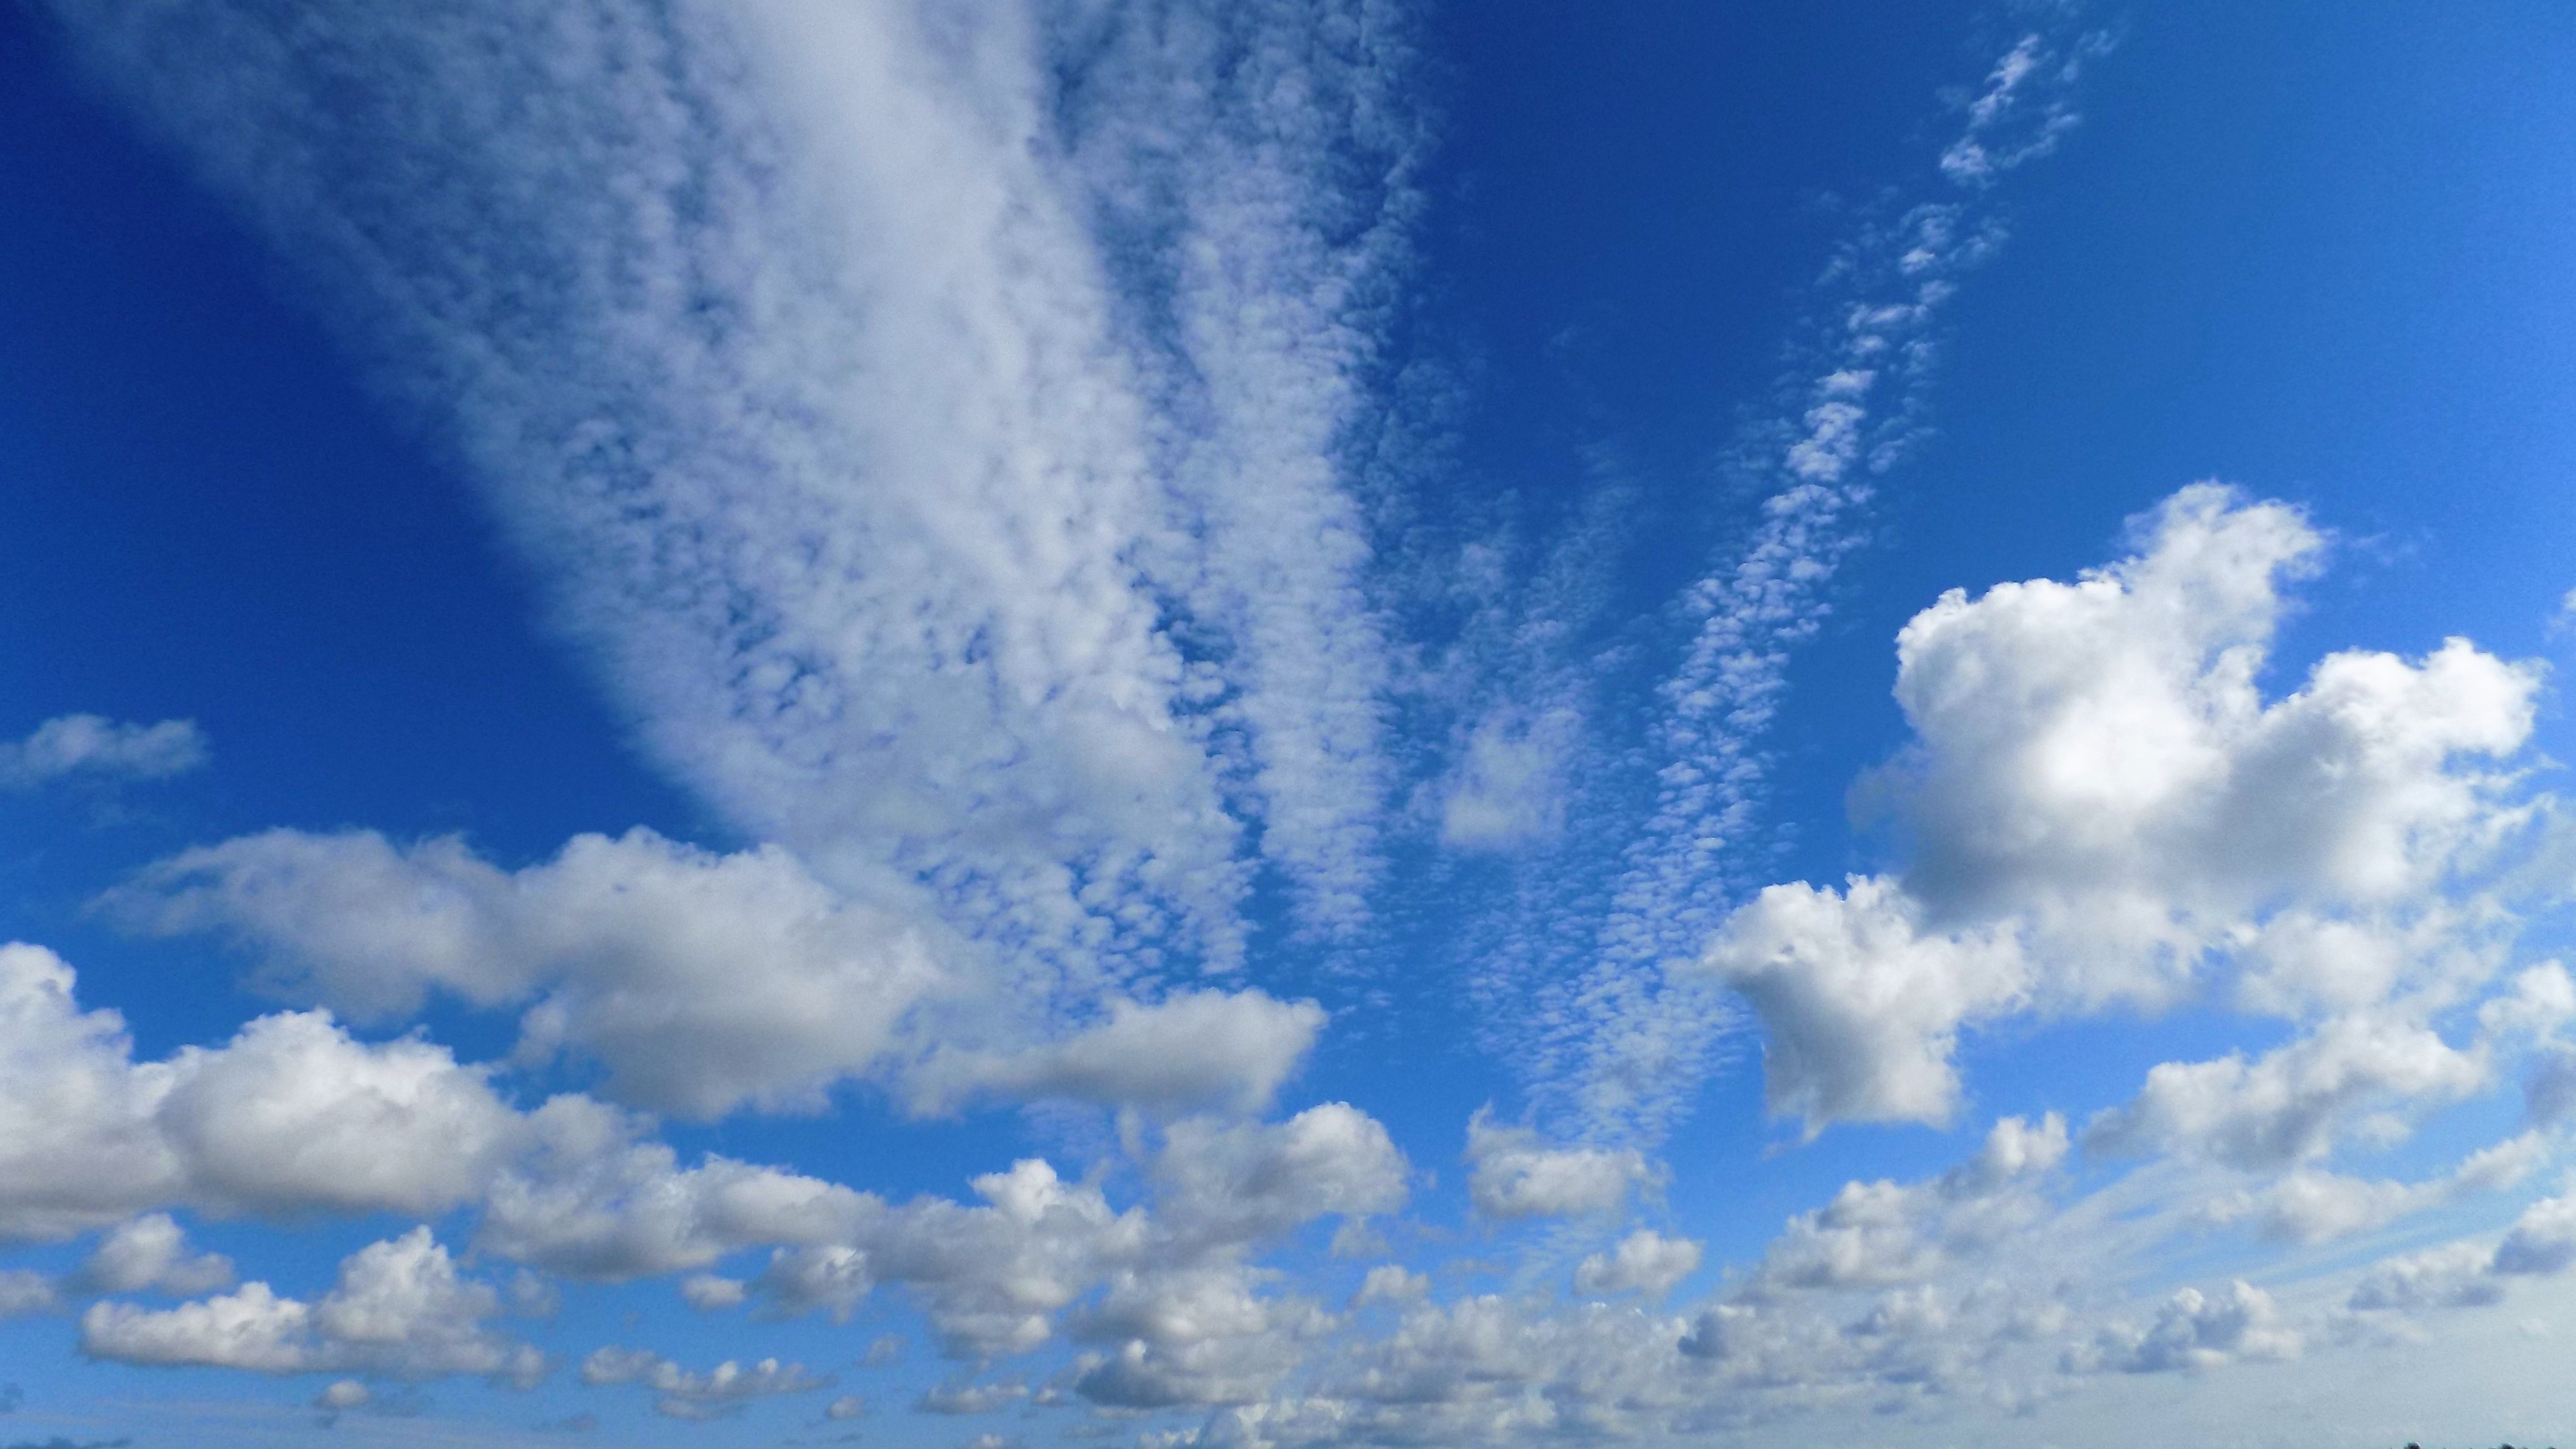
horizon, cloud, sky, white, sunlight, wind, atmosphere, daytime, weather, cumulus, blue, clouds, meteorological phenomenon, atmosphere of earth, wind wave